Morrison-Electricar

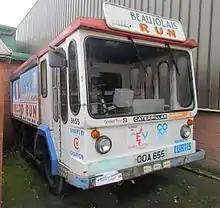
Morrison-Electricar milk float OOA 655, adapted to take part in the Beaujolais Run in 1995

The company went through a series of amalgamations and takeovers between 1933 and its demise in 1983. On 11 January 1936, they became part of a newly created business group called Associated Electric Vehicle Manufacturers Limited (AEVM). Other members were Electricars, who had been making battery electric road vehicles since 1919, and were based in Birmingham; Young Accumulators, who made traction batteries, and were based at New Malden in south-west London; and Hants Electric Chassis, whose location is less certain, but was probably at Andover, Hampshire. Morrison and Electricars worked more closely with one another, and the two ranges of vehicles were rationalised. The battery manufacturer became Crompton Batteries Ltd., and in 1941, the electrical manufacturing company Crompton Parkinson took over AEVM. Following the takeover, Morrisons made vehicles up to capacity, and Electricars made larger vehicles, but a year later, all vehicles were marketed as Morrison-Electricars.